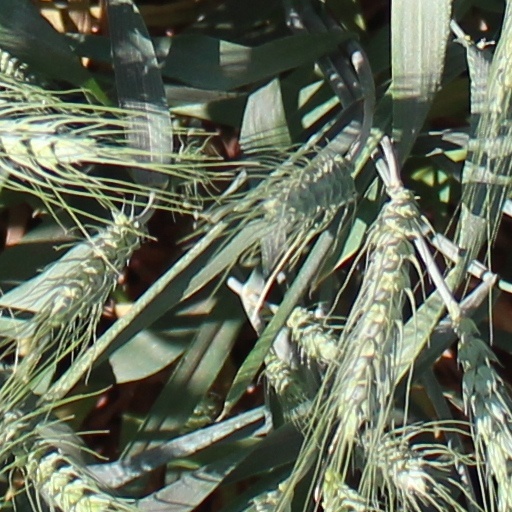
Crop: wheat